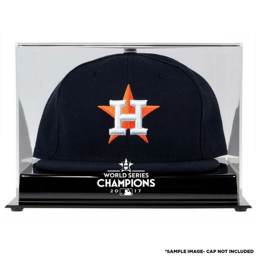
champions acrylic logo cap display case : whether it 's the lucky hat your favorite fan wore during game , or a new commemorative hat they purchased after the win , this display case with an authentic logo will